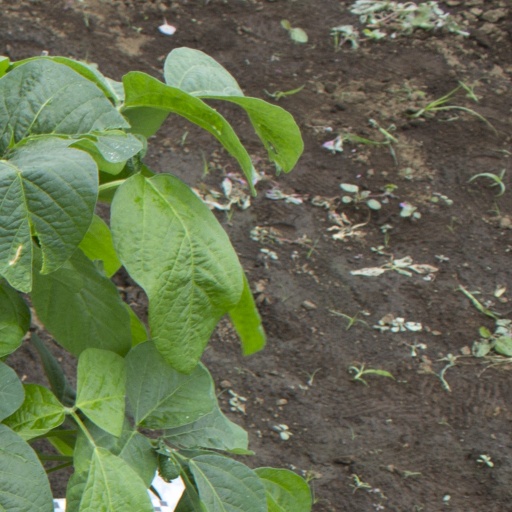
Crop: soybean